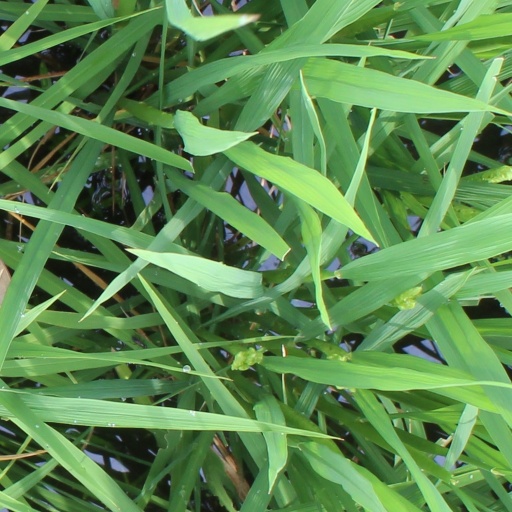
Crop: rice